Lake Amaramba

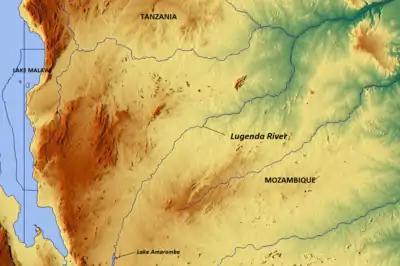
Lake Amaramba shown feeding into the Lugenda River at the bottom

The lake system (both Chiuta and Amaramba) had in the past very rich wild life but during the civil war suffered severe poaching and hunting. Aqua fauna in the lake also suffered due to overfishing caused by migrants from Malawi. Following this destruction, the World Wide Fund for Nature (WWF) and Oxfam GB initiated measures to stop the illegal practices. A participatory approach involving people of the area, the local and provincial government and the Coastal Security Commission, was evolved to address the adverse ecological aspects created in the past, with the objective of enhancing production from the lake system without resorting to overuse of the resources of the lake.